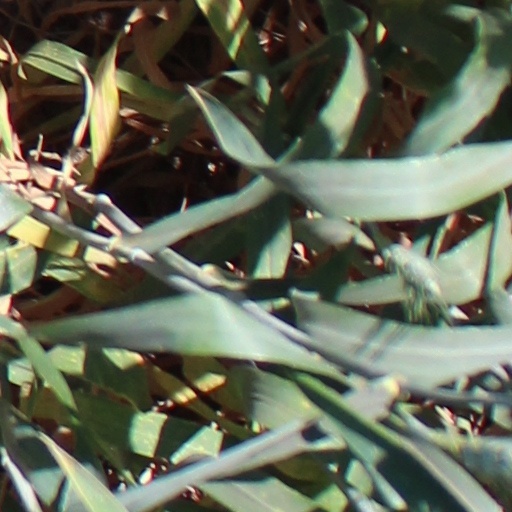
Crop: wheat